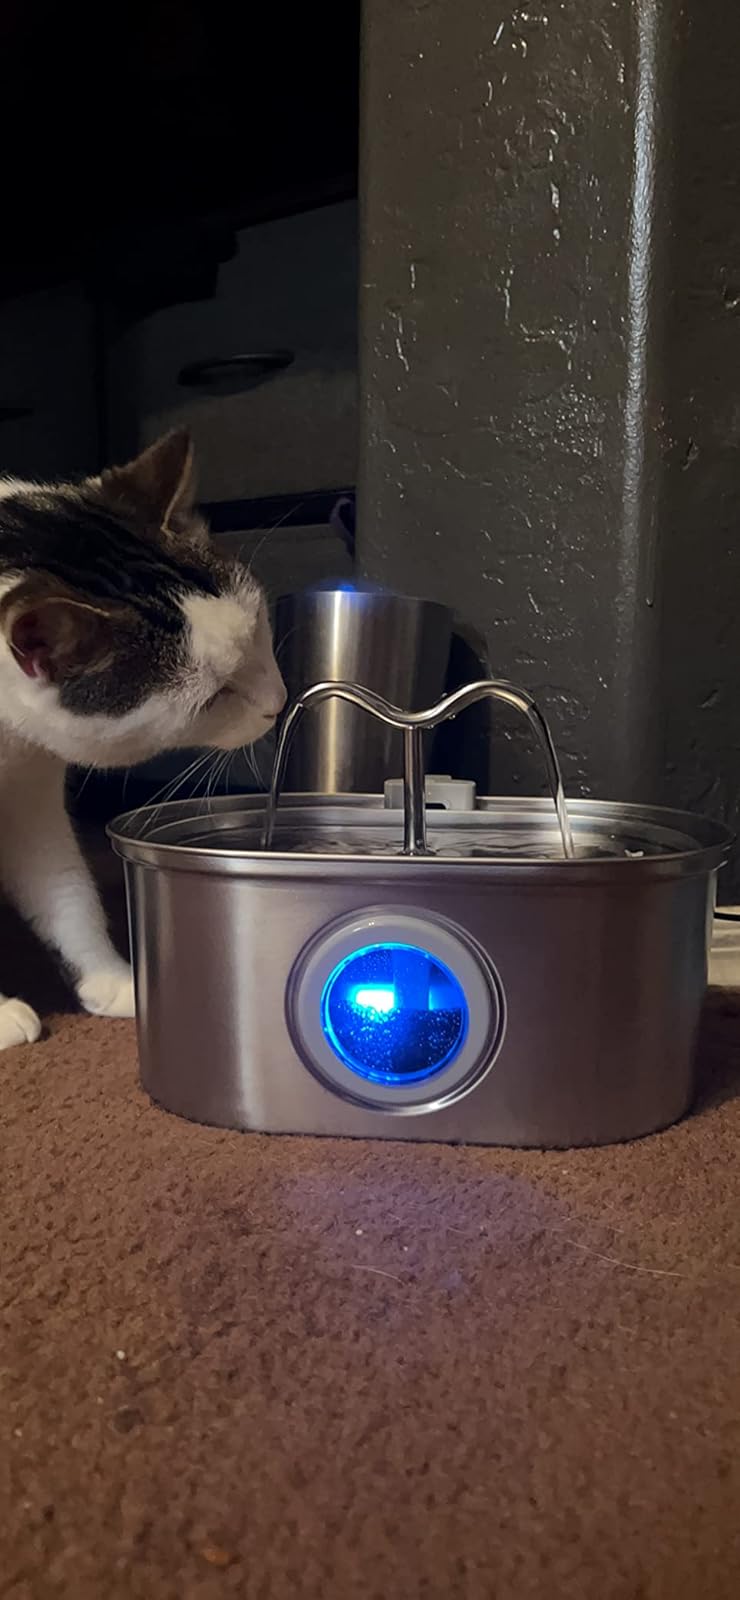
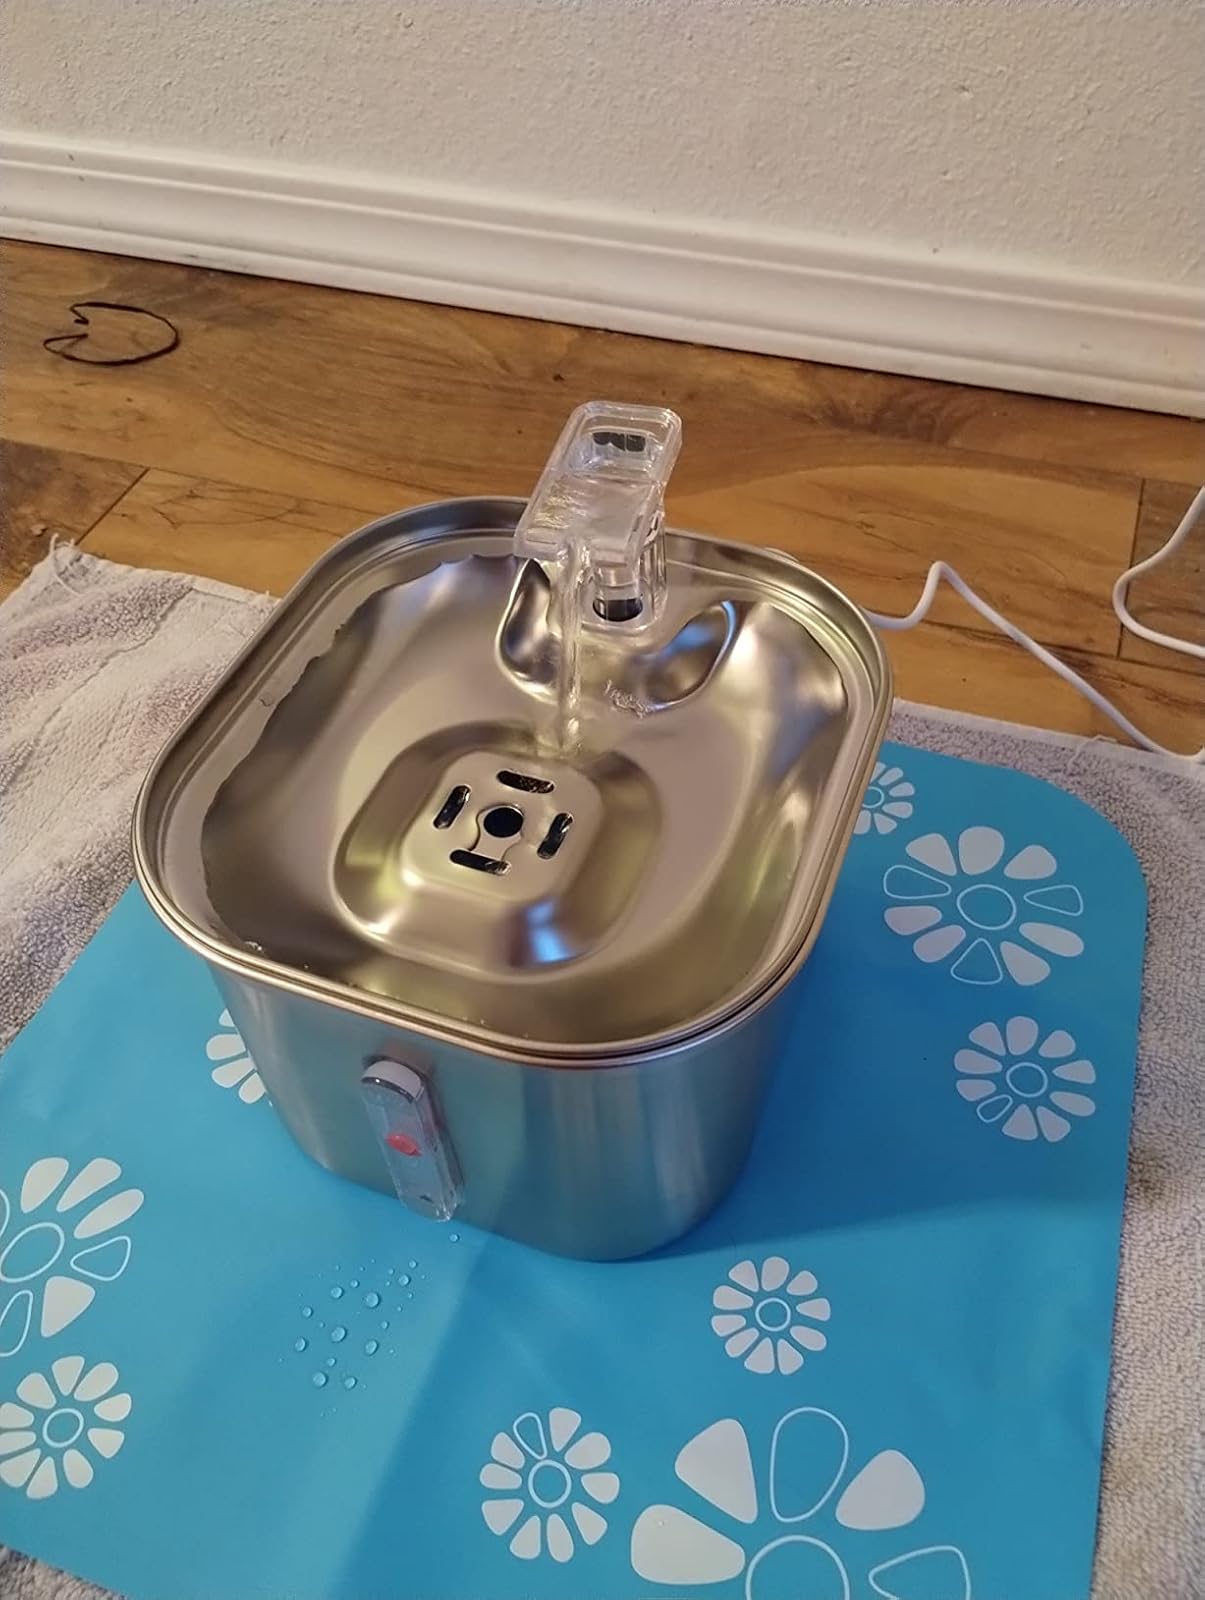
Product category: items_bowl
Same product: no